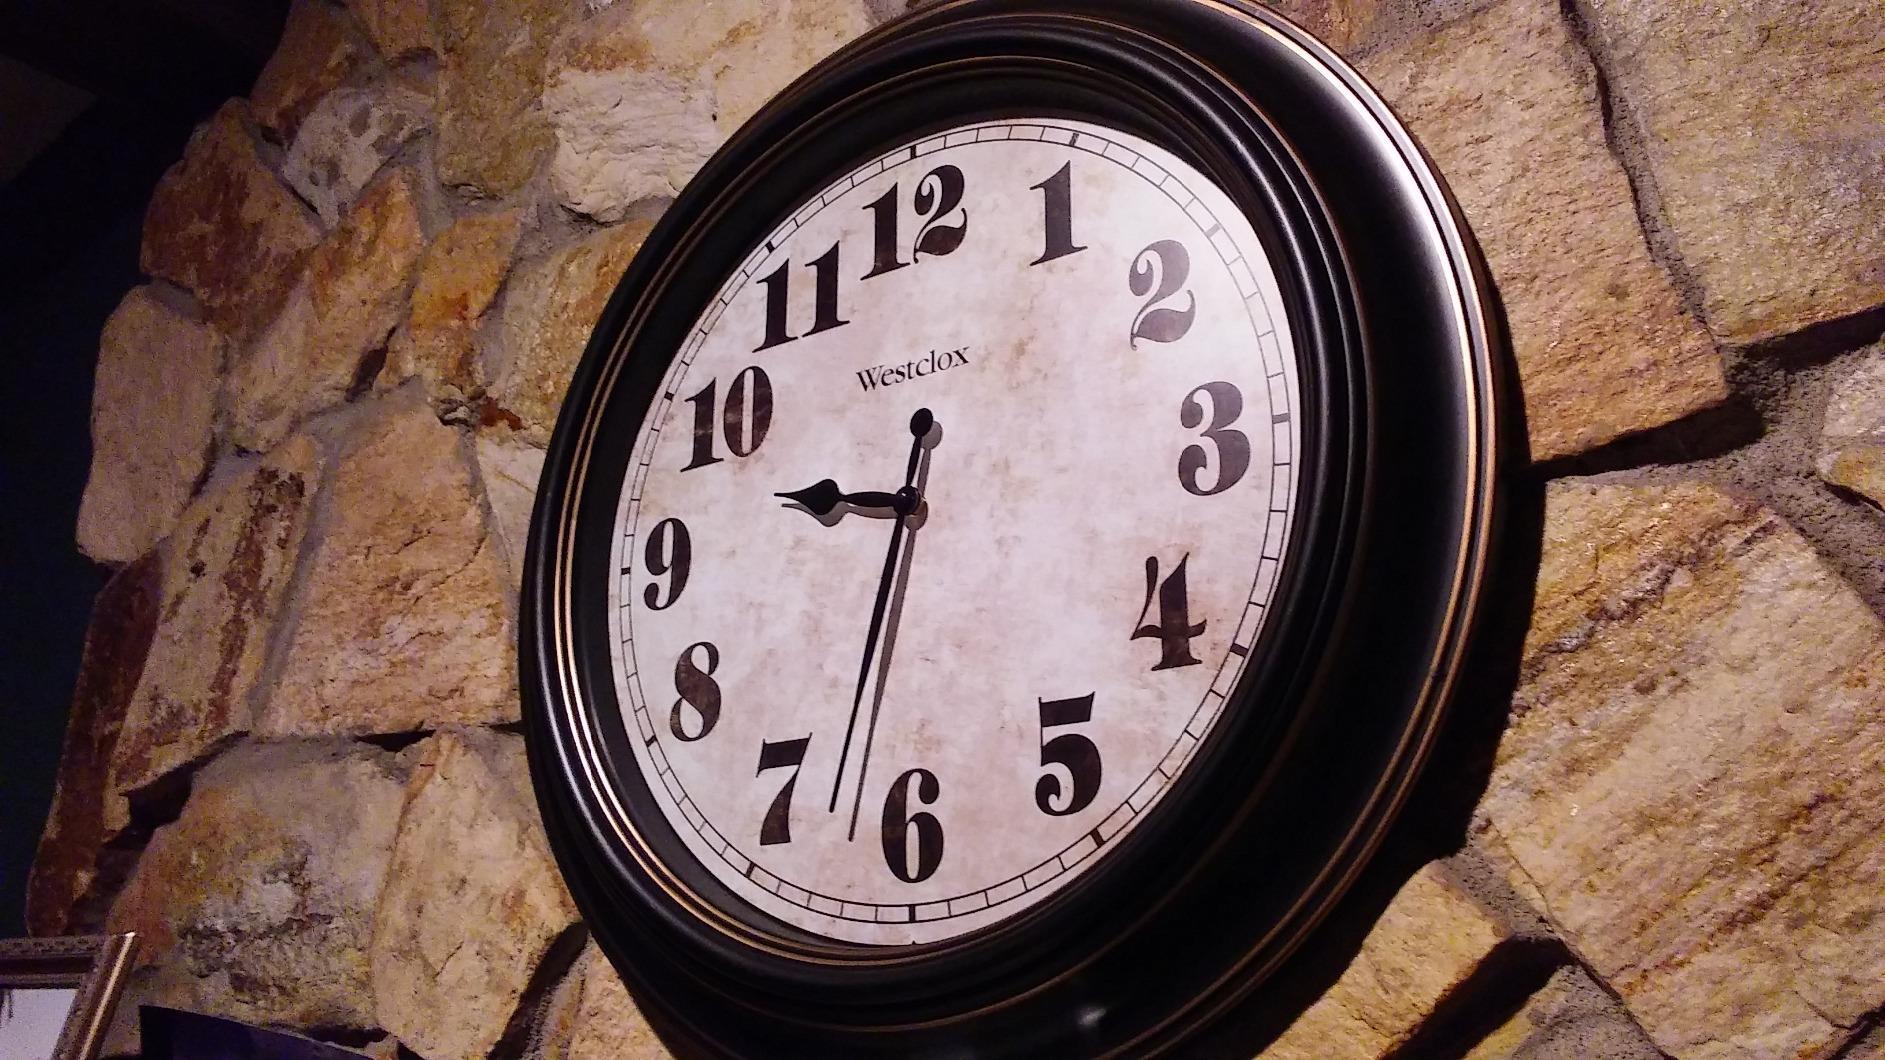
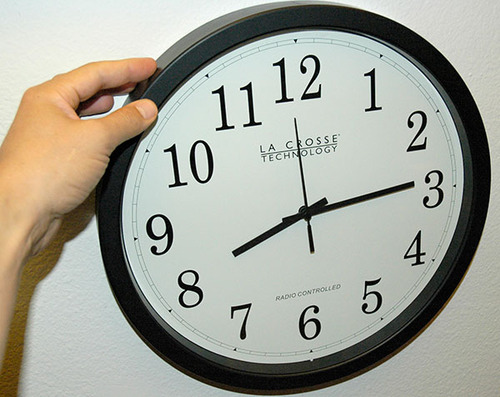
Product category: clock
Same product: no